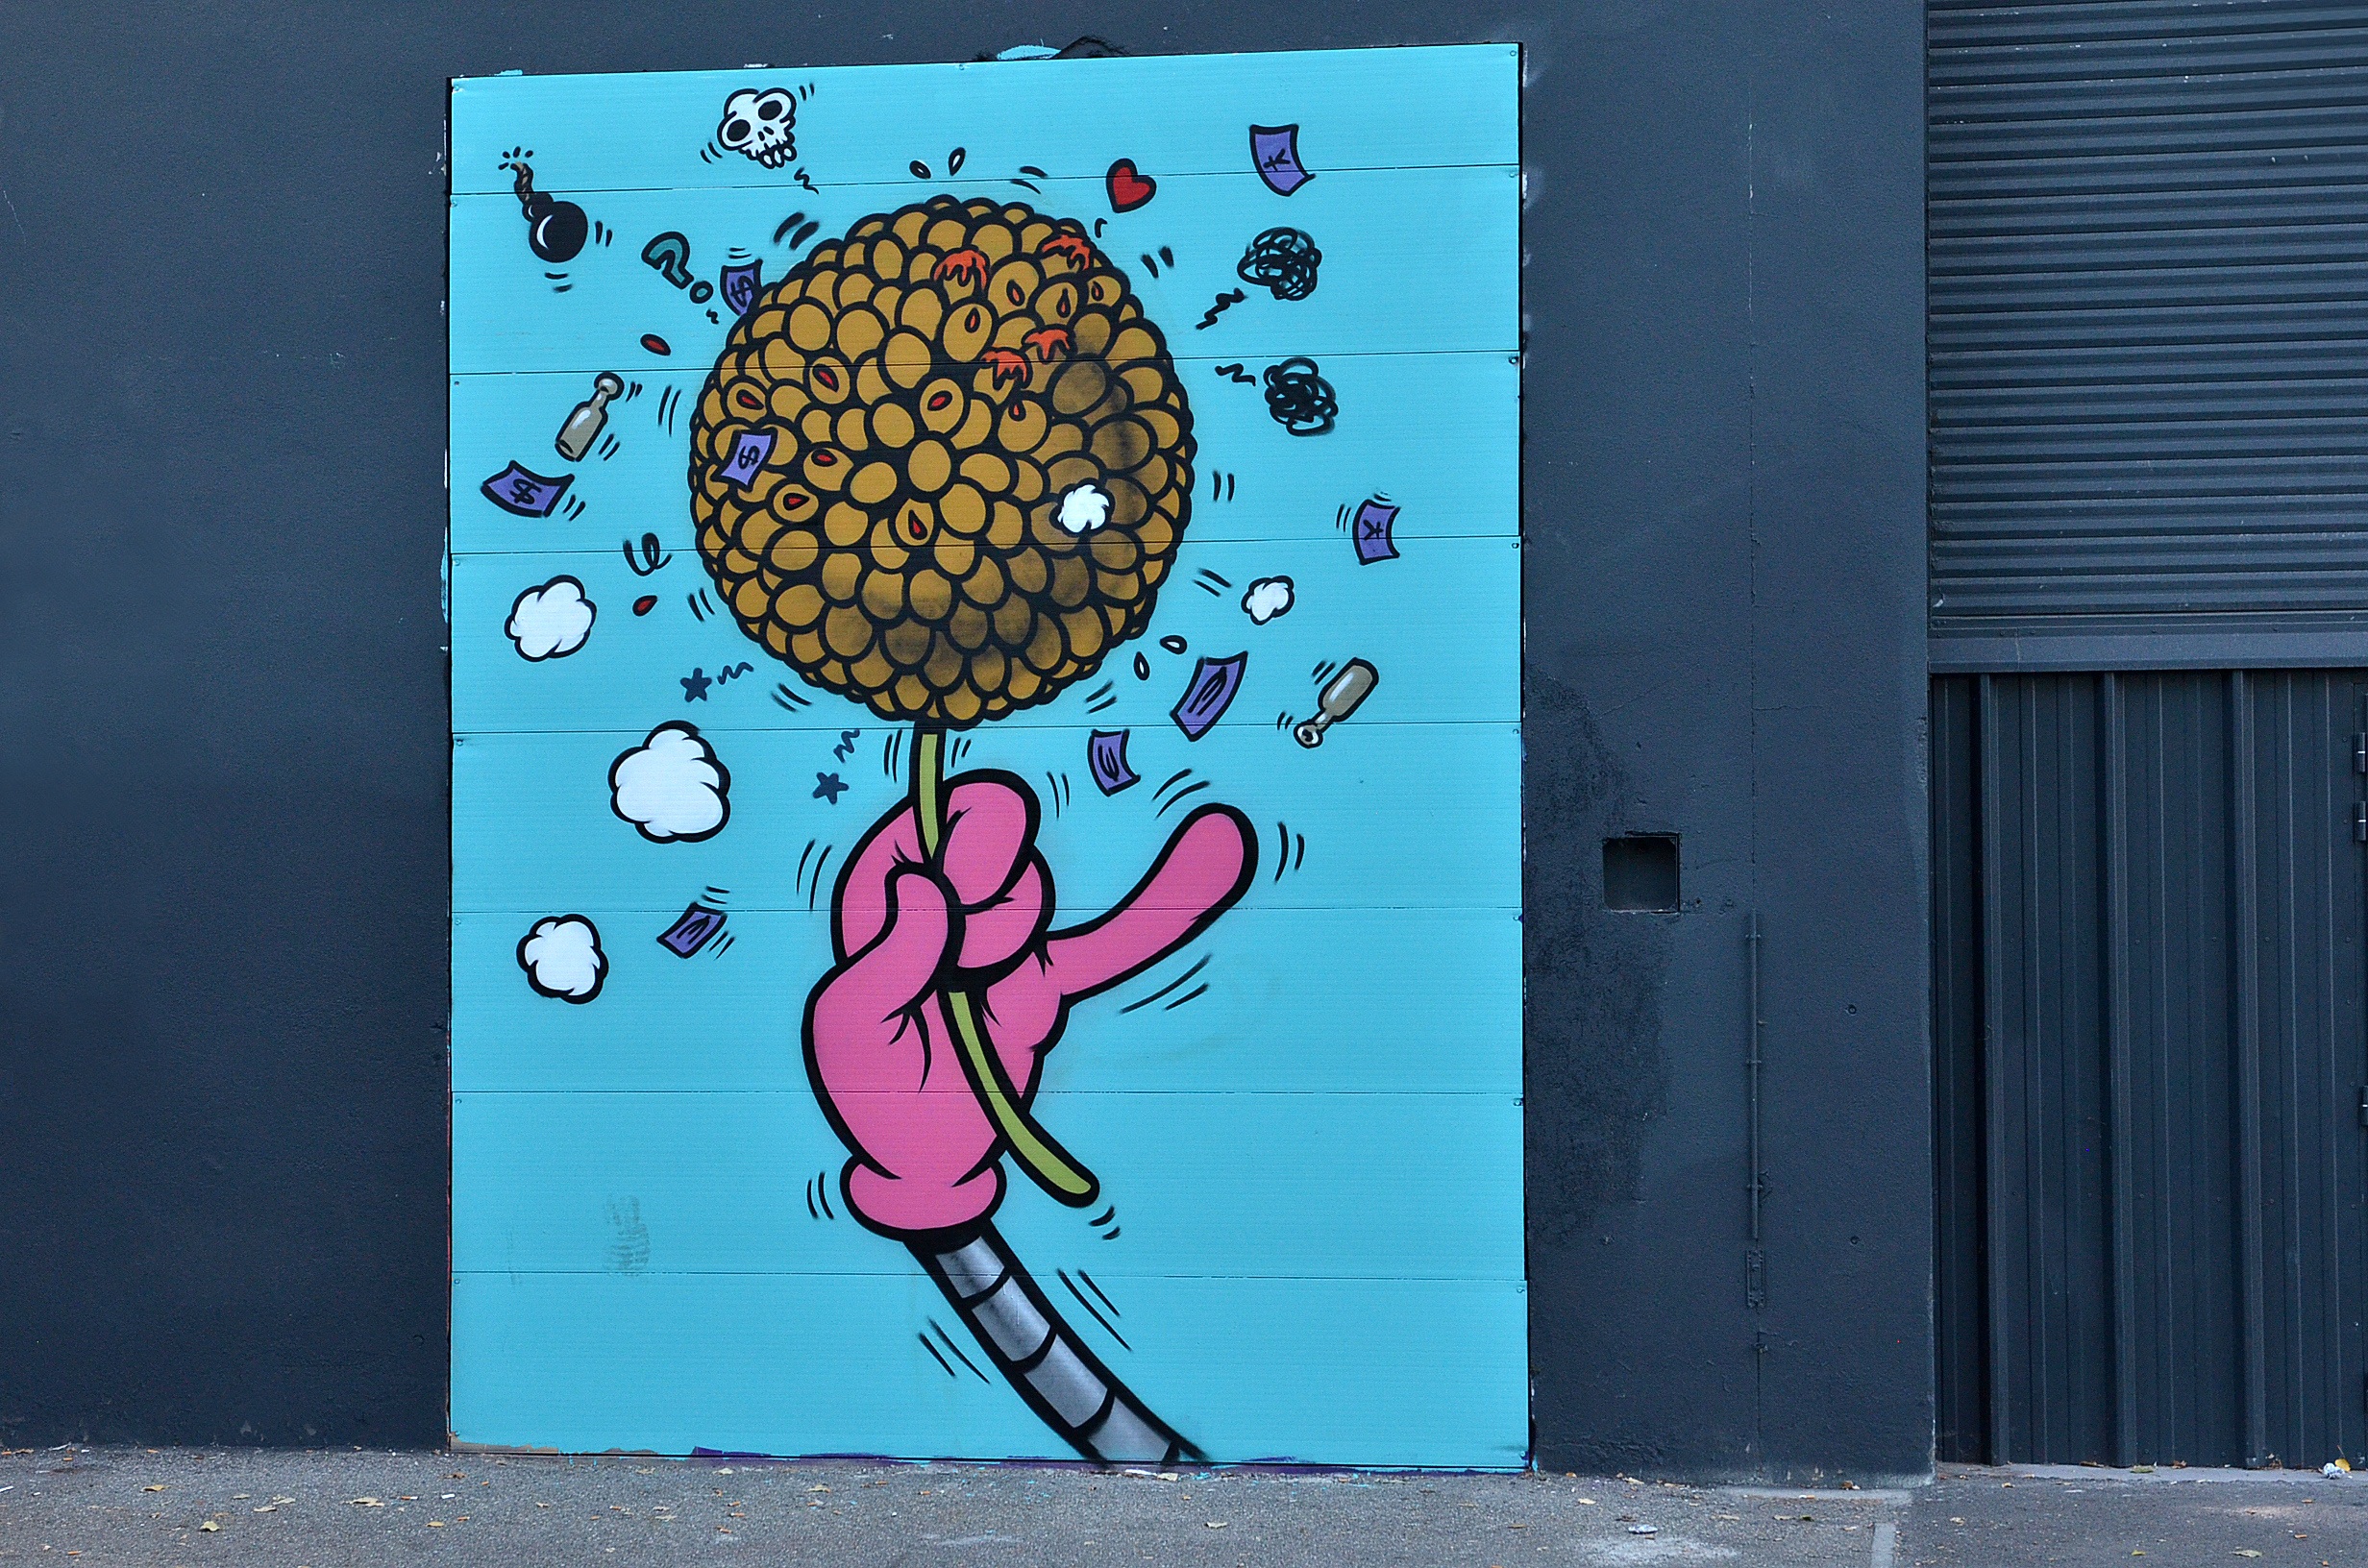
flower, wall, color, blue, graffiti, street art, art, illustration, design, mural